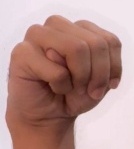
ASL sign: M